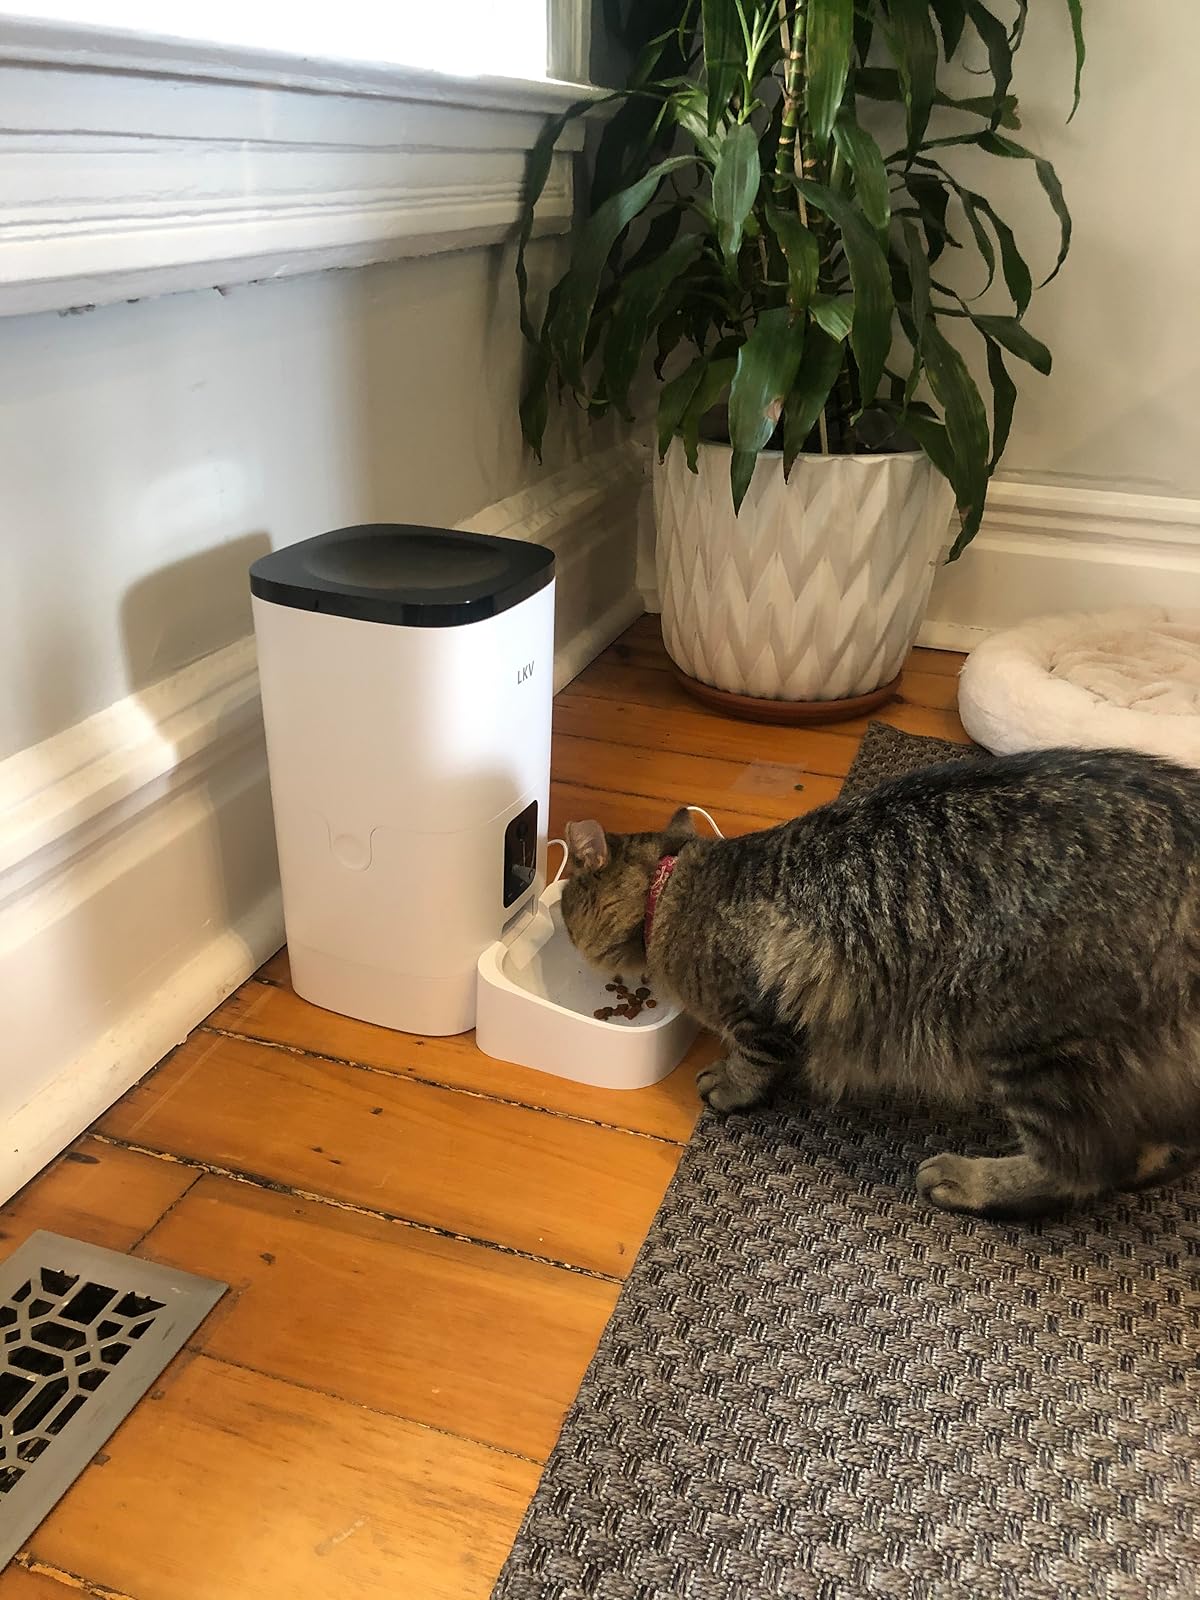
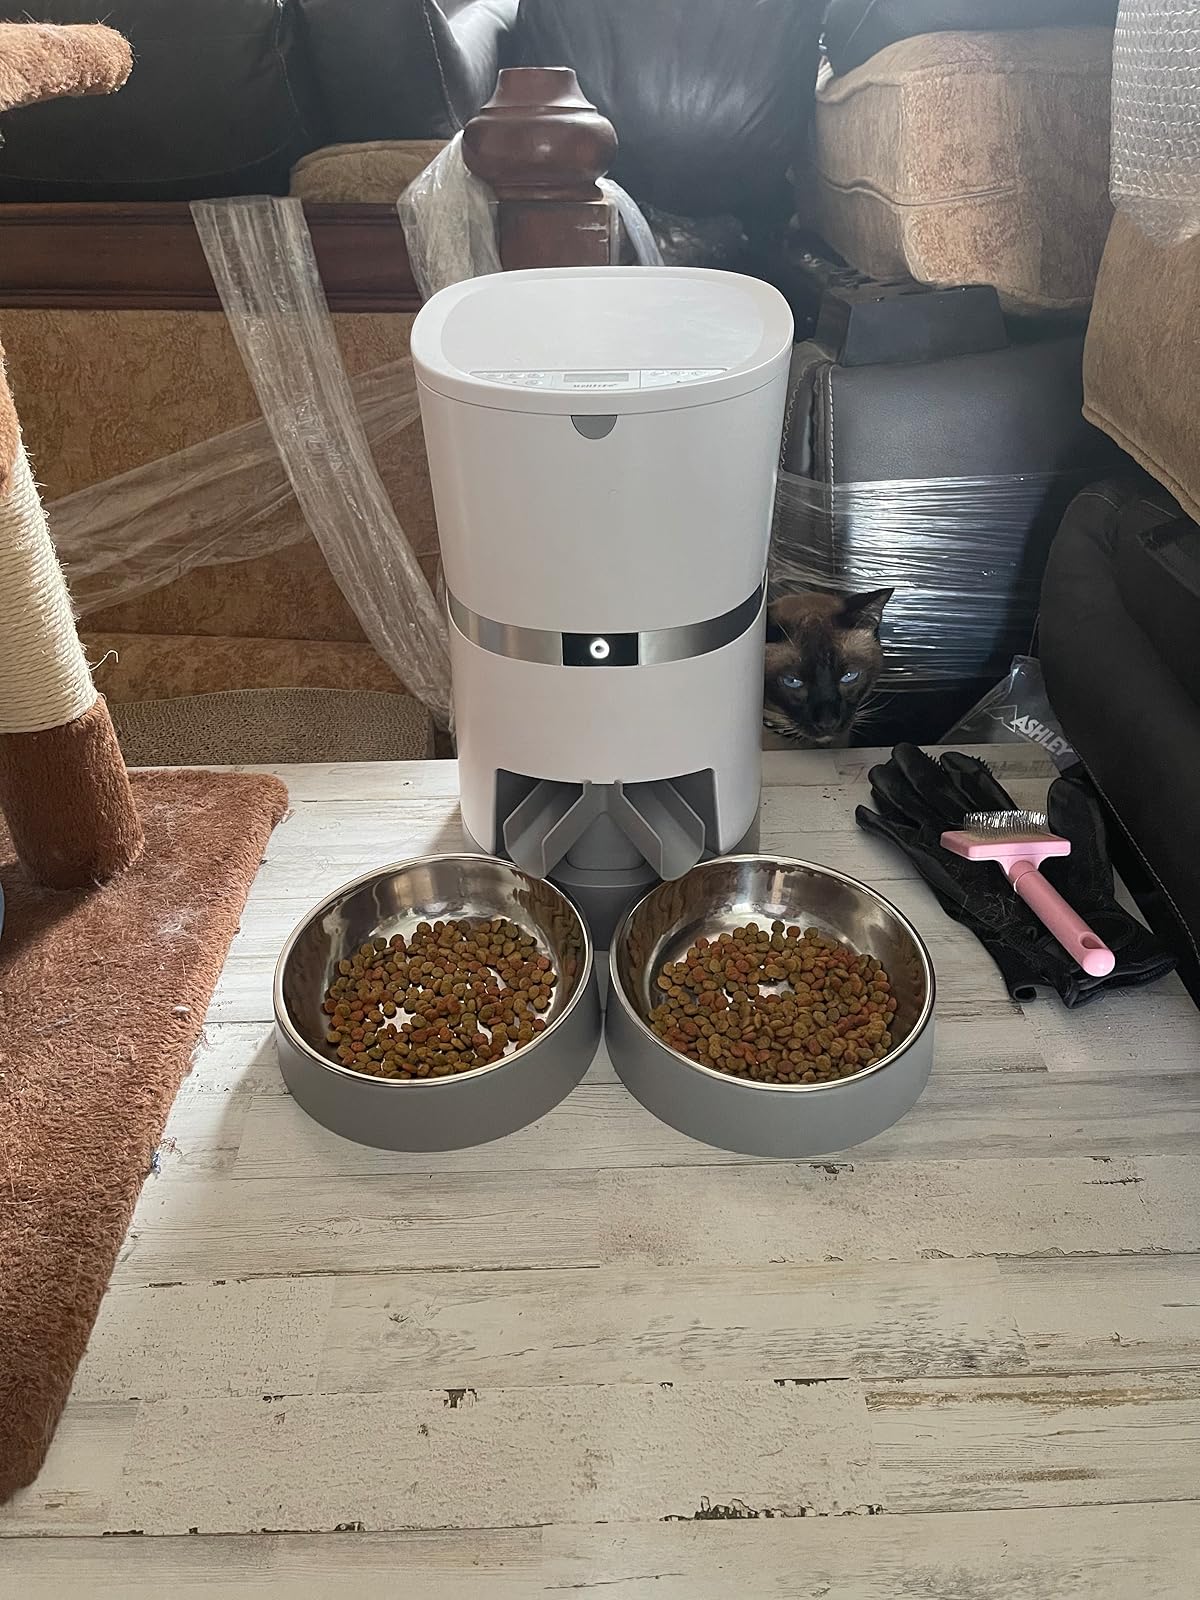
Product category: items_feeder
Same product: no